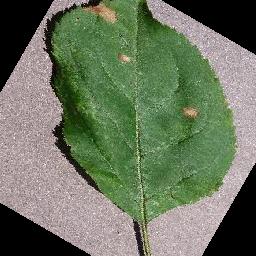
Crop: apple
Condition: black_rot